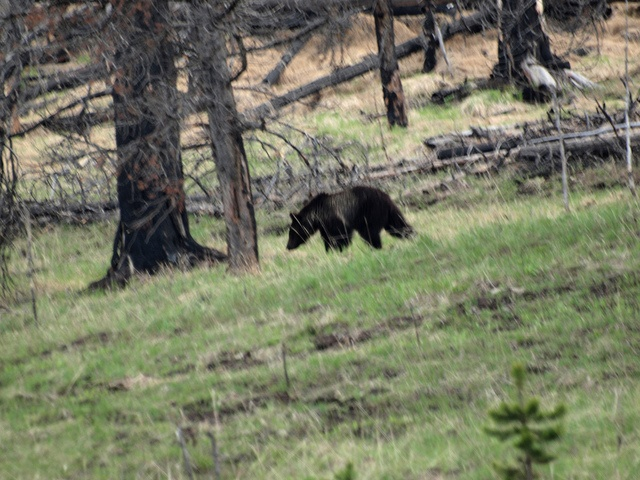
A large black bear walking across a lush green forest.
A bear in the grass near two trees.
 A black bear walking through some trees on a slope.
A bear roaming through a grassy area with trees.
A black bear is walking alone in the forest.